Energy poverty

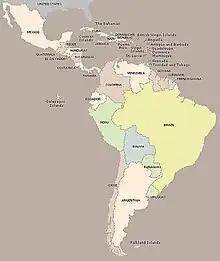
Map of Latin American countries

Energy poverty is most commonly discussed as fuel poverty in the Global North where discourse is focused on households' access to energy sources to heat, cool, and power their homes. Fuel poverty is driven by high energy costs, low household incomes, and inefficient appliances (a global perspective). Additionally, older people are more vulnerable to experiencing fuel poverty because of their income status and lack of access to energy-saving technologies. According to the European Fuel Poverty and Energy Efficiency (EPEE), approximately 50-125 million people live in fuel poverty. Like energy poverty, fuel poverty is hard to define and measure because of its many nuances. The United Kingdom (UK) and Ireland, are one of the few countries which have defined fuel poverty to be if 10% of a household's income is spent on heating/cooling. The British New Economics Foundation has proposed a National Energy Guarantee (NEG) to lower and fix prices on essential energy. Another EPEE project found that 1 in 7 households in Europe were on the margins of fuel poverty by using three indicators of checking for leaky roofs, arrears on utility bills, ability to pay for adequate heating, mold in windows. High energy prices, insufficient insulation in dwellings, and low incomes contribute to increased vulnerability to fuel poverty. Climate change adds more pressure as weather events become colder and hotter, thereby increasing demand for fuel to cool and heat the home. The ability to provide adequate heating during cold weather has implications for people's health as cold weather can be an antagonistic factor to cardiovascular and respiratory illness.